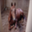
Label: horse